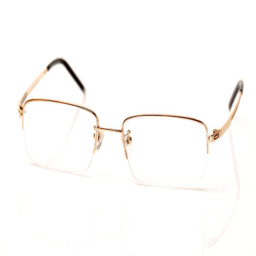
glasses of gold color on the white background